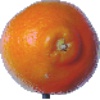
Label: images